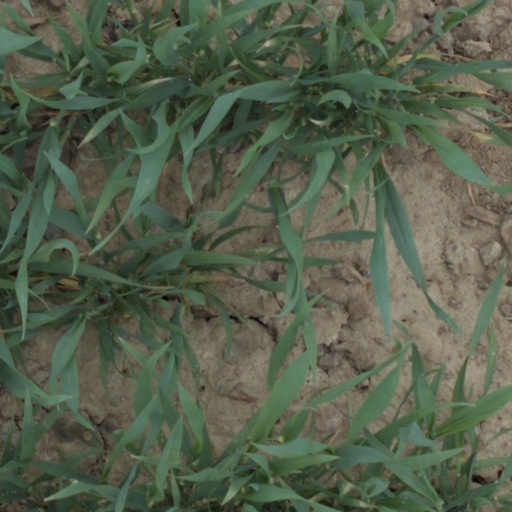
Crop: wheat